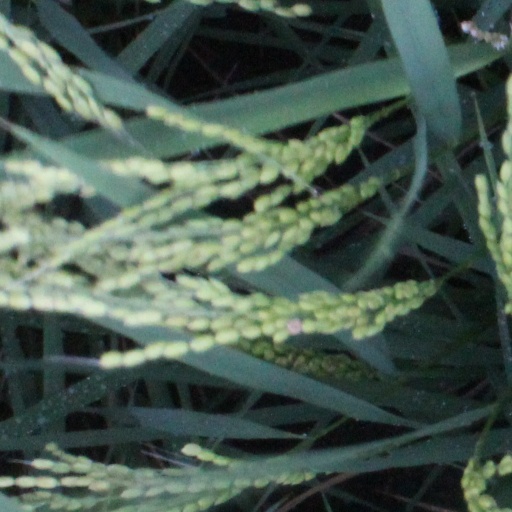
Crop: rice